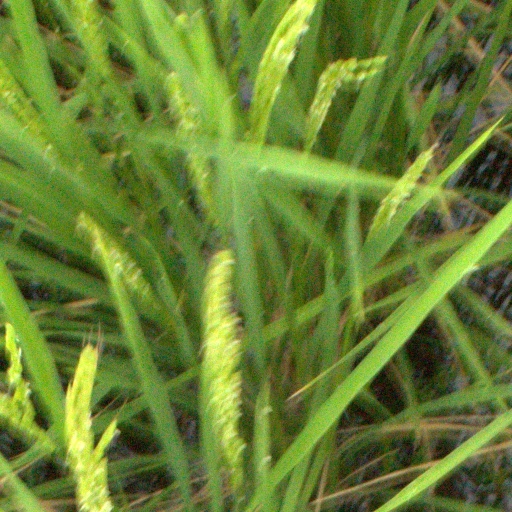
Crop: rice